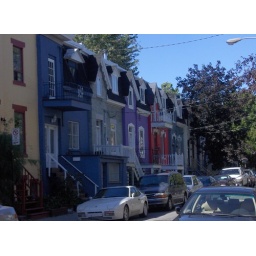
I like the colorful houses in this road